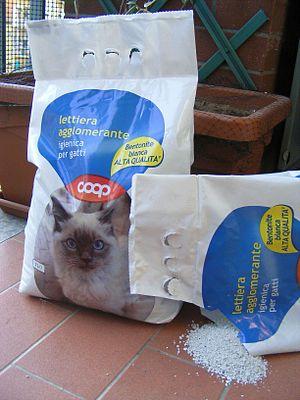
La bentonite est une argile colloïdale dont le nom vient de Fort Benton dans le Wyoming aux États-Unis. Connue aussi sous le terme de terre à foulon, elle peut être considérée comme une smectite, étant essentiellement constituée de montmorillonite (Na, Ca)0.33(Al, Mg)₂Si₄O₁₀(OH)₂ₙ qui est une argile ce qui explique sa capacité de rétention d'eau car la montmorillonite est un type de smectite particulièrement gonflant. On trouve également d'autres minéraux comme le quartz, le mica, le feldspath, la pyrite ou la calcite. Les gisements de bentonites sont d'origines volcanique et hydrothermale.